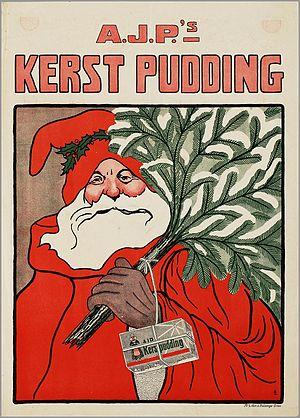
Le mot pudding désigne souvent un dessert, mais peut également être un mets salé. Le mot pudding vient probablement du mot français « boudin », lui-même provenant du mot latin « botellus », signifiant « petite saucisse », en référence aux viandes emballées utilisées dans les puddings européens médiévaux. Dans la cuisine britannique, le terme pudding est également un terme générique pour désigner n'importe quel dessert, notamment les flans, riz au lait et crèmes.